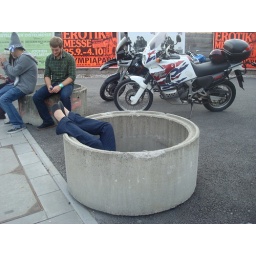
some girl passed out in a planter by the bus stop